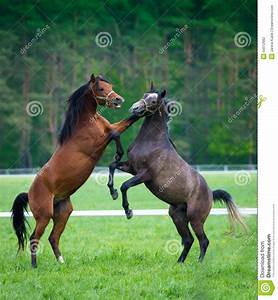
Label: horse